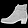
Label: Ankle boot